The Lazarus Child

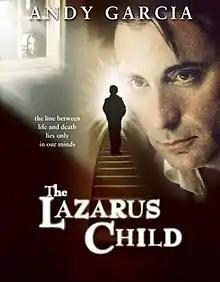

The Lazarus Child (entitled The Last Door in Canada) is a 2004 American horror film directed by Graham Theakston. It was filmed in Canada and the United Kingdom.